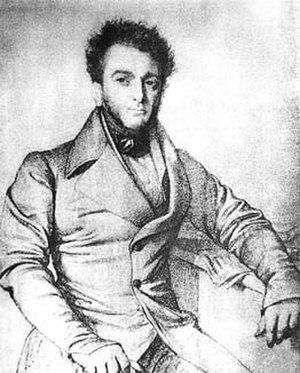
Portrait d'Olinde Rodrigues (1795-1851)
La famille Rodrigues-Henriques est une famille juive française, originaire du Portugal, établie à Bordeaux, puis à Paris. Plusieurs de ces membres abandonneront la religion juive.